Teen Wolf season 2

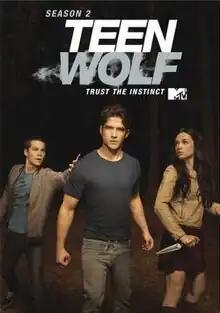
DVD cover

The second season of "Teen Wolf", an American supernatural drama created by Jeff Davis based upon the 1985 film of the same name, premiered on June 3, 2012, and concluded on August 13, 2012, on the MTV network. The season featured 12 episodes.